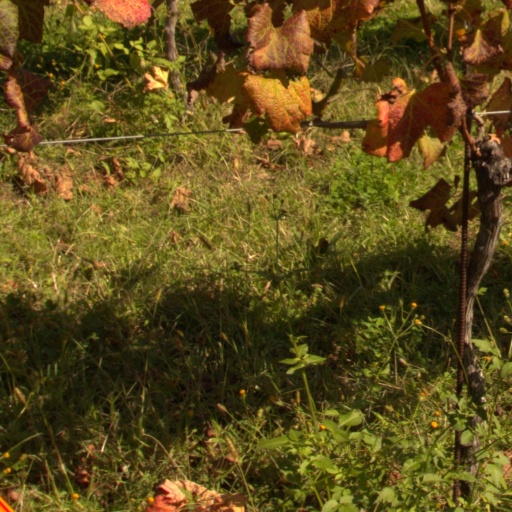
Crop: grape